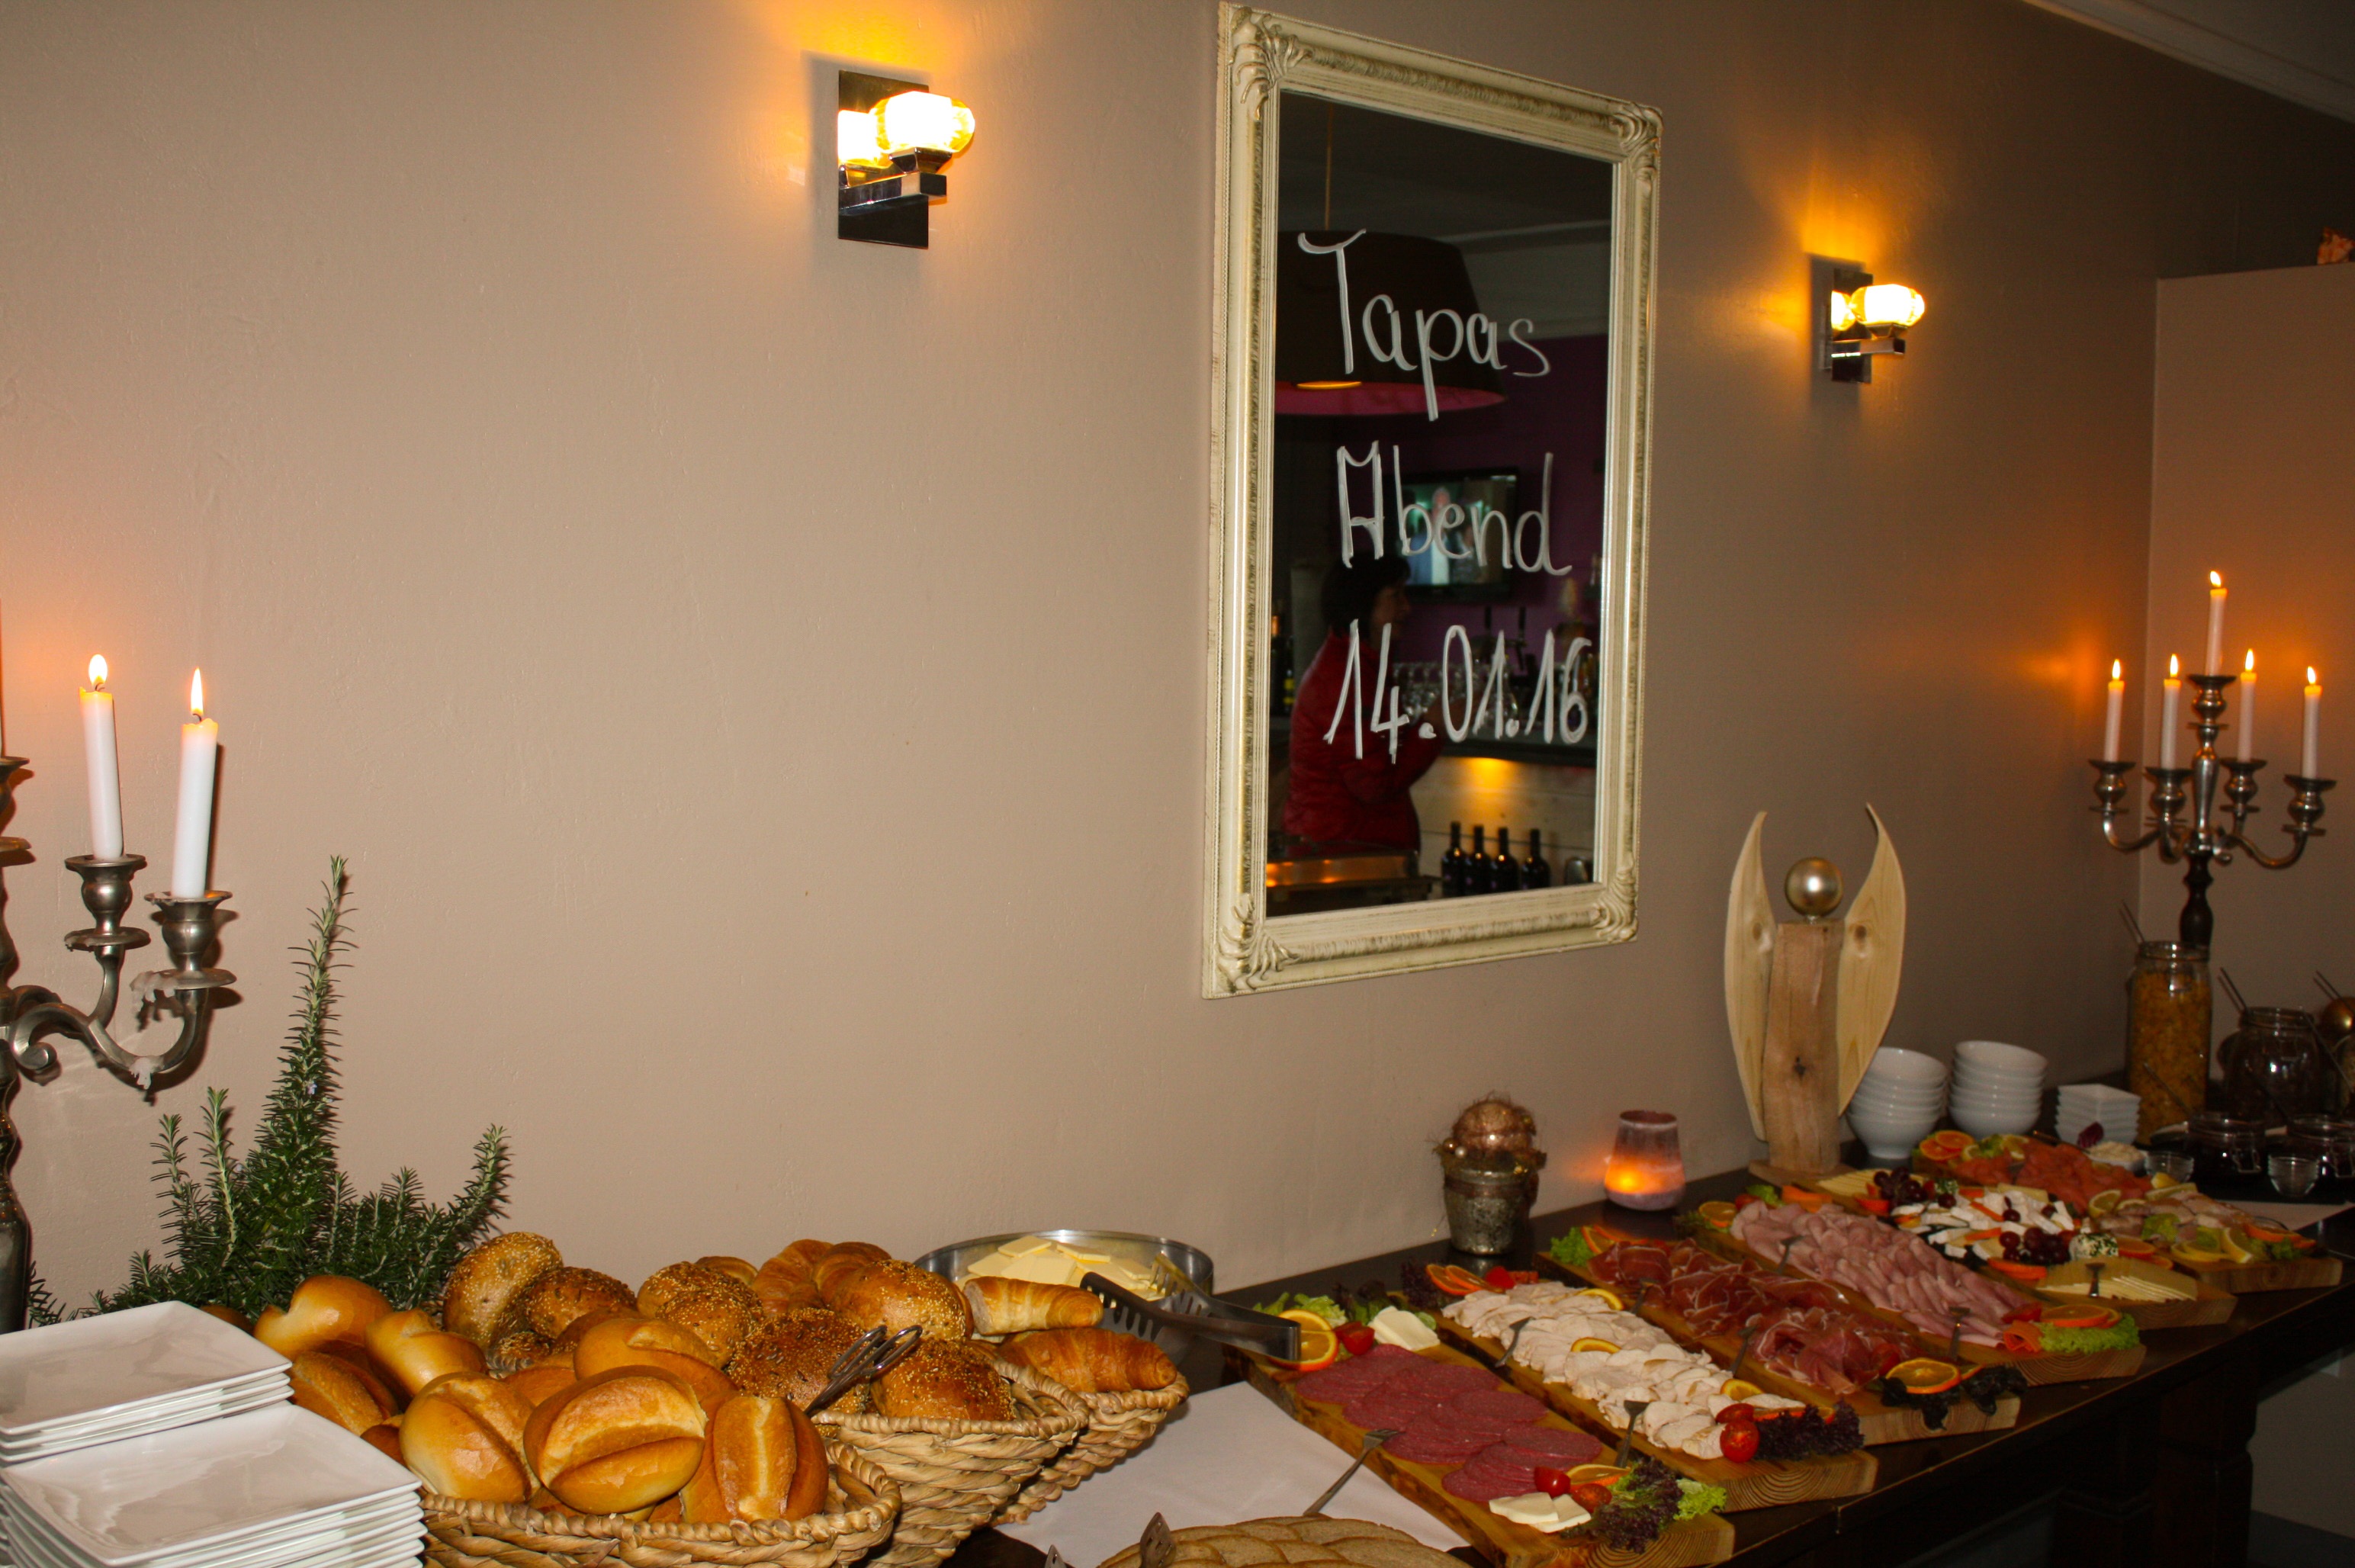
restaurant, meal, food, breakfast, eat, delicious, buffet, interior design, nutrition, frisch, gastronomy, benefit from, brunch, breakfast buffet